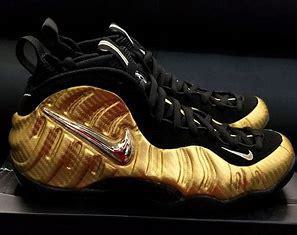
Brand: Nike
Model: Air Foamposite Pro